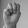
ASL letter: M